Lei (garland)

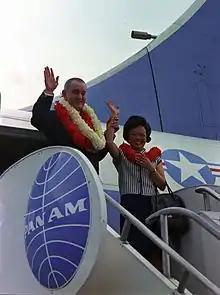
U.S. President Lyndon Johnson wears a lei while visiting Hawaii

Among residents of Hawaii, the most popular occasions at which nā lei can be found are birthdays, graduations, weddings, funerals, retirement parties, and bridal showers. It is not uncommon for a high school or college graduate to be seen wearing so many nā lei that they reach their ears or higher.